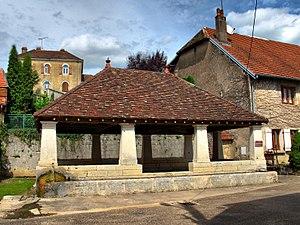
le lavoir-abreuvoir
Montboillon est une commune française située dans le département de la Haute-Saône, en région Bourgogne-Franche-Comté.